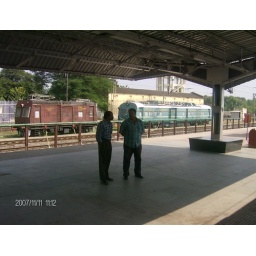
Entering in to BSP stn. At the back green coloured Van standing in the loop.